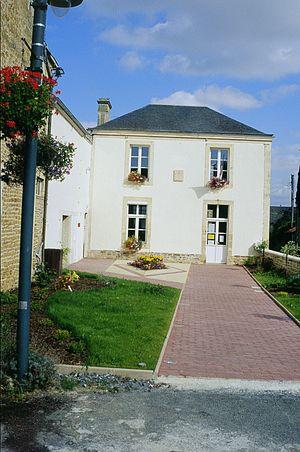
Boulon est une commune française, située dans le département du Calvados en région Normandie, peuplée de 681 habitants.